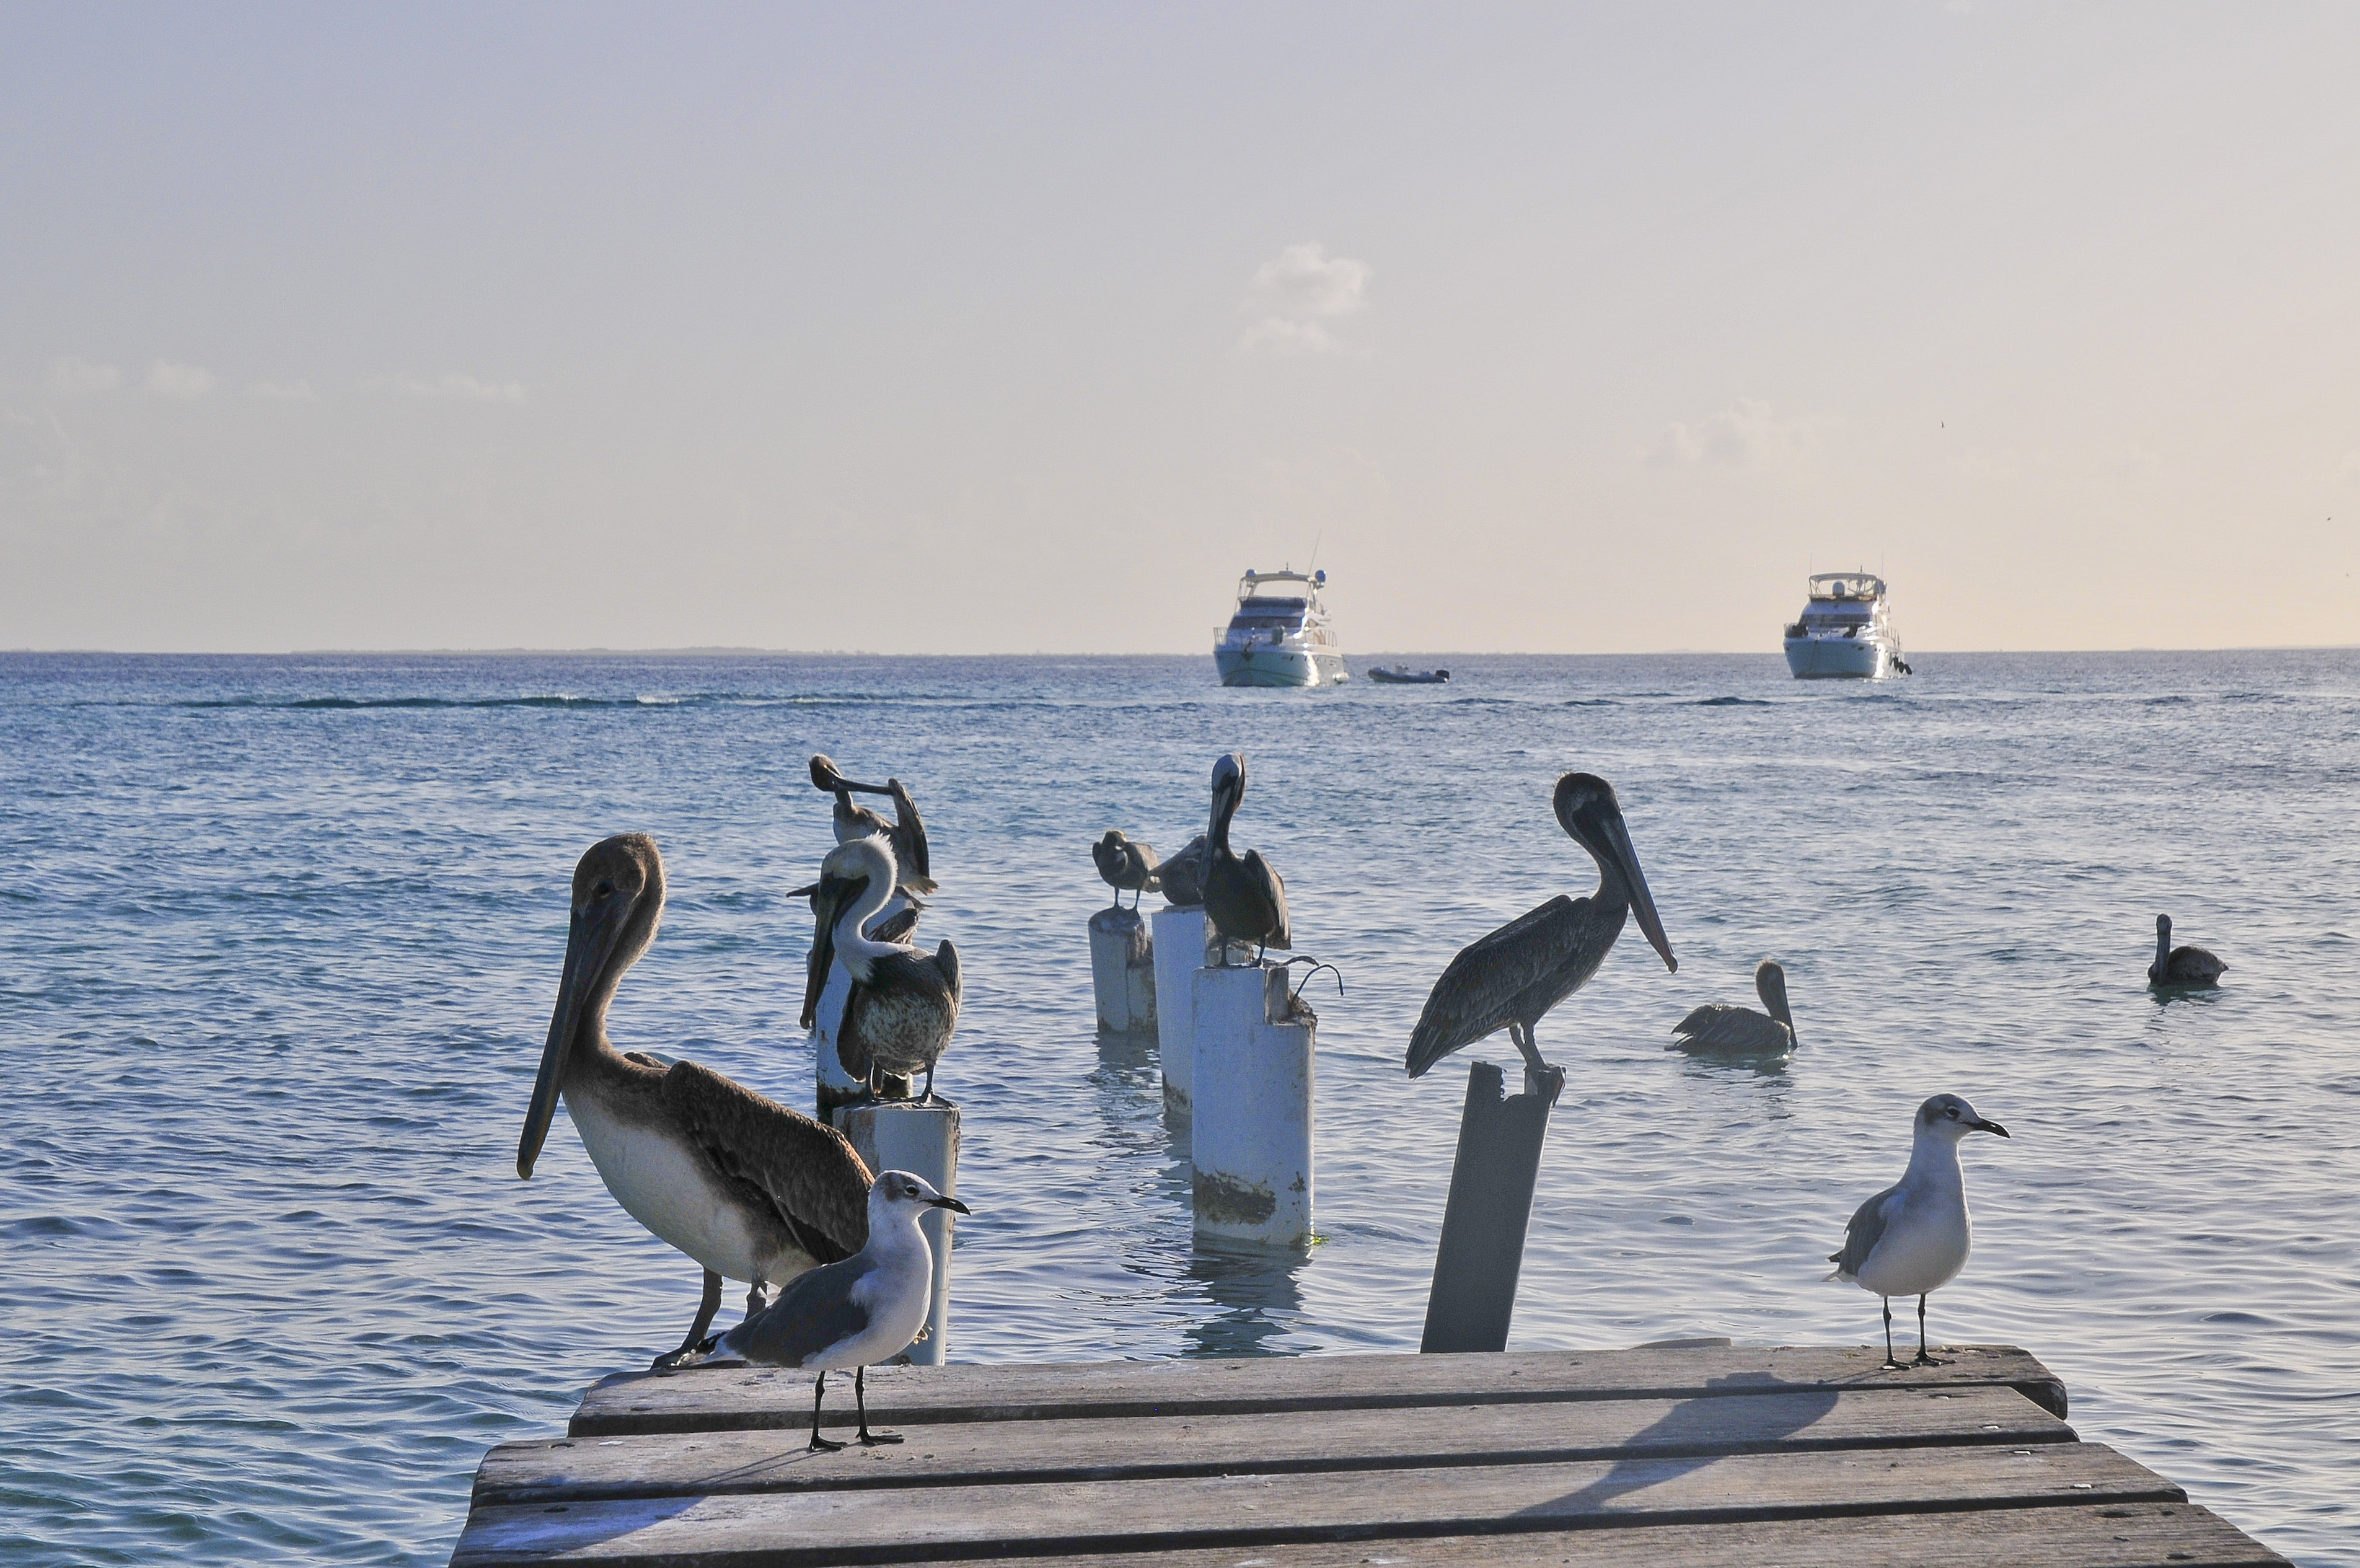
sea, ocean, bird, pelican, seabird, nikon, venezuela, d300, losroques